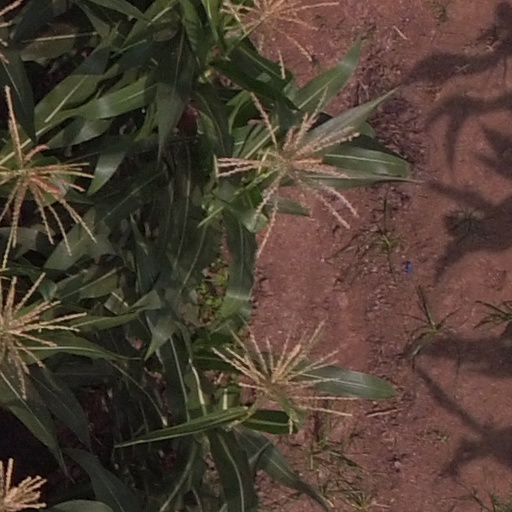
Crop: maize; corn